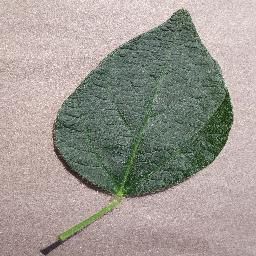
Label: Soybean___healthy